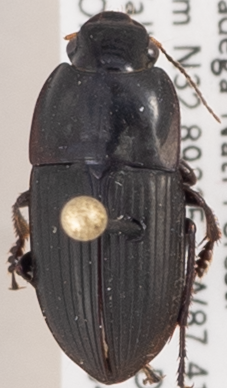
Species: Anisodactylus merula
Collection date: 2018-04-04
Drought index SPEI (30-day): -0.62
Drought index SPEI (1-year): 0.472
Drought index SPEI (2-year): -0.36